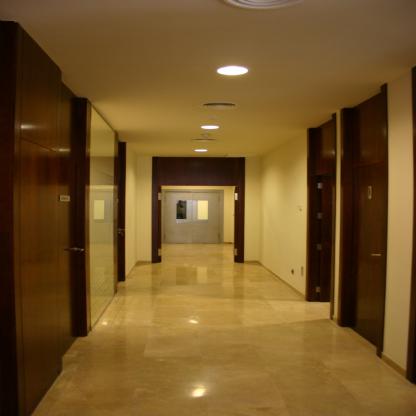
Scene: Indoor